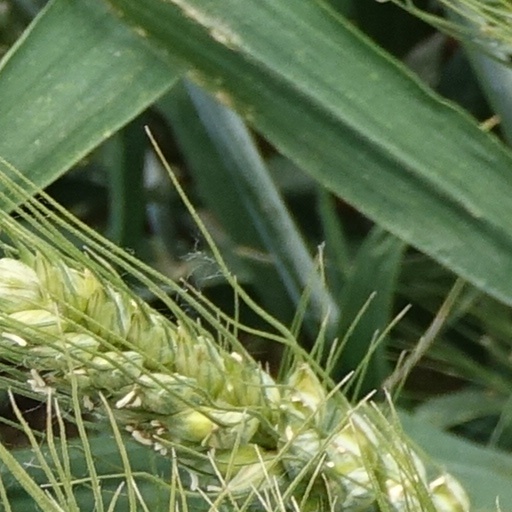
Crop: wheat